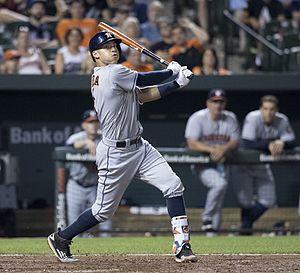
Carlos Javier Correa est un joueur d'arrêt-court des Astros de Houston de la Ligue majeure de baseball.